Begijnhof, Amsterdam

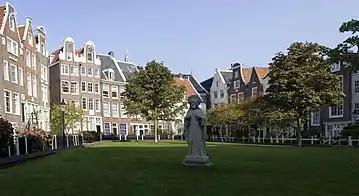
The Begijnhof of Amsterdam

The Begijnhof is one of the oldest in Amsterdam, Netherlands. A group of historic buildings, mostly private dwellings, centre on it. As the name suggests, it was originally a béguinage. Today it is also the site of two churches, the Catholic "Miracle Church" and the English Reformed Church.